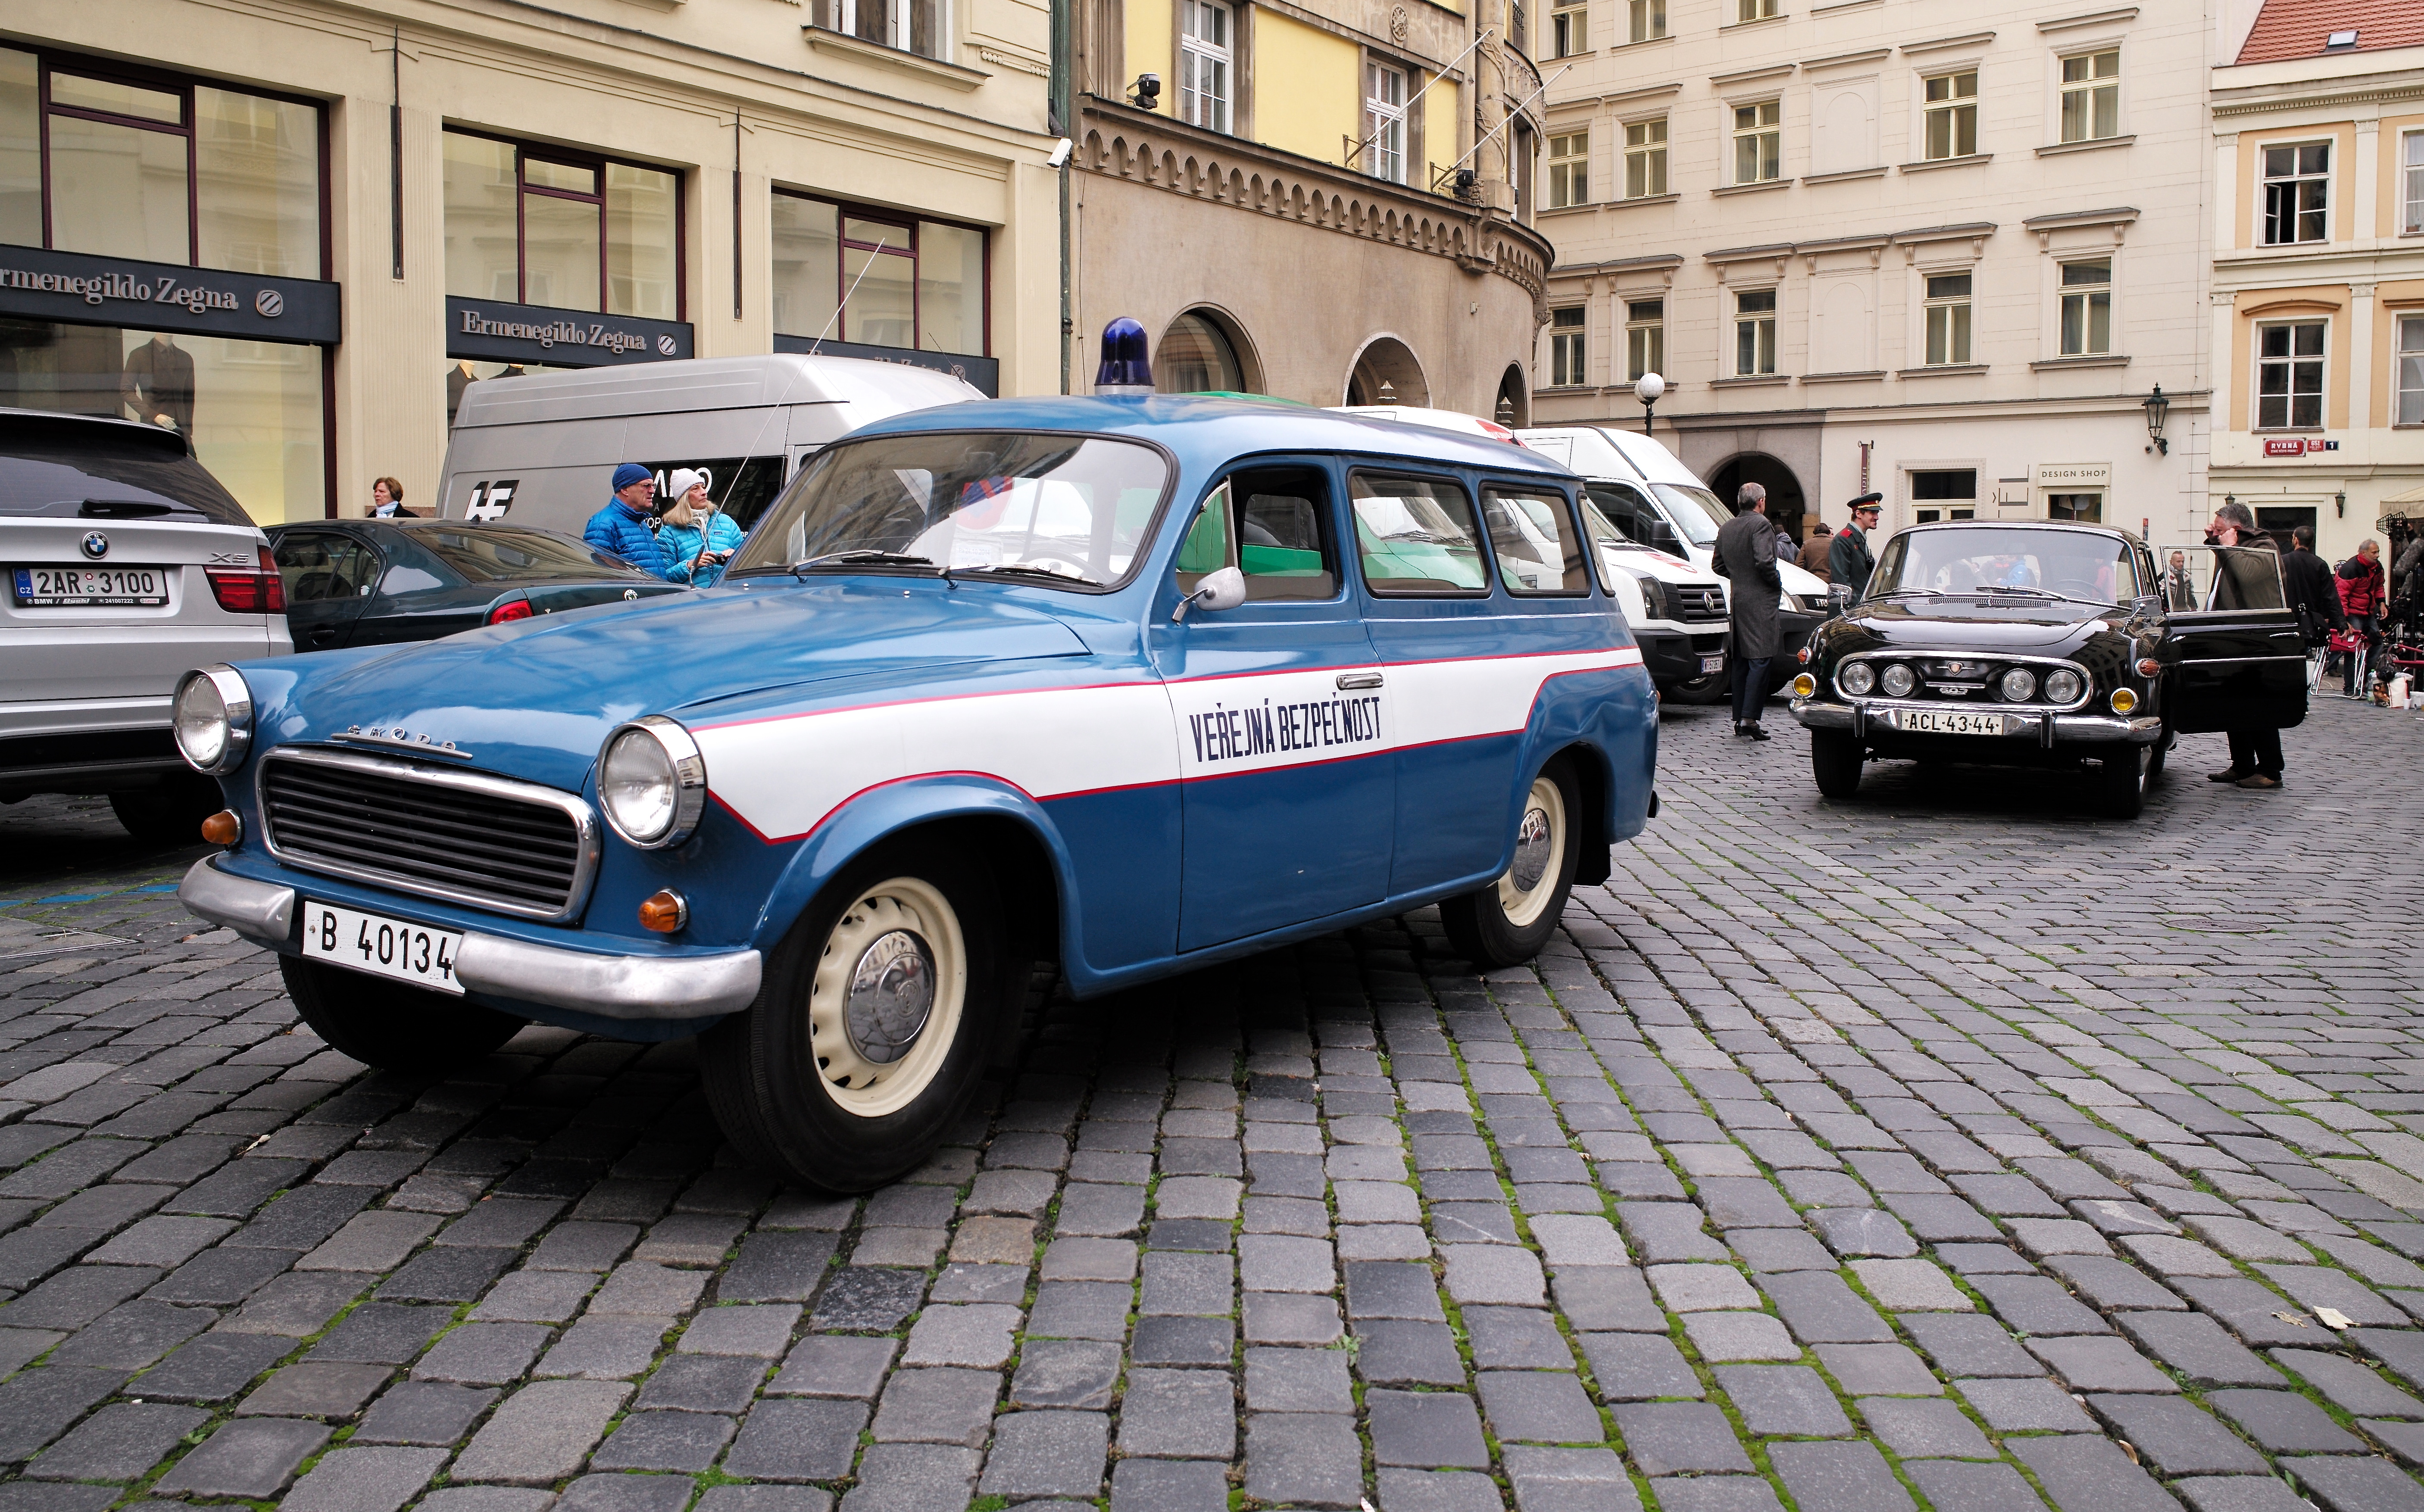
street, car, fall, city, vehicle, autumn, prague, motor vehicle, vintage car, m, cars, filming, sedan, police, cinema, communist, communism, 28, skoda, tatra, republic, czechoslovakia, leica, movie, 240, czech, praha, summicron, limousine, 1960s, era, filmset, kombi, movieset, 603, verejna, bezpecnost, antique car, land vehicle, automobile make, compact car, family car, subcompact car